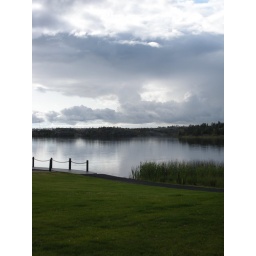
Some fun clouds over the lake by my office.